Vince Bell

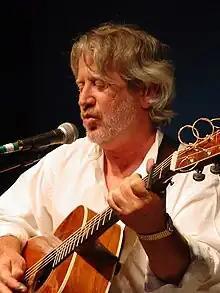
Bell performing in 2008

Vince Bell (born September 16, 1951) is a Texas singer-songwriter who has appeared on the PBS television program "Austin City Limits" along with NPR broadcasts such as "Mountain Stage", "World Cafe" and "Morning Edition". His songs have been performed and recorded by Little Feat, Lyle Lovett and Nanci Griffith.